Beatrice Kerr

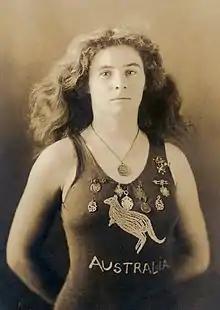

Beatrice Maude Williams (née Kerr; 30 November 1887 – 3 August 1971), known professionally as Beatrice Kerr, was an Australian swimmer, diver, and aquatic performer. Born in Melbourne, Kerr learnt to swim at Albert Park Lake, and won medals at both the Victorian and Australasian championships in 1905, at the age of 17. Early the following year, she toured South Australia and Western Australia, winning every race she entered. From there, Kerr went to England, giving swimming exhibitions in Bradford, Liverpool, London, and Manchester, being billed as "Australia's Champion Lady Swimmer and Diver". She returned to Australia in October 1911, living the rest of her life in Sydney, New South Wales. Although often compared to Annette Kellerman, another Australian swimmer, Kerr's repeated challenges to Kellerman to race went unanswered.